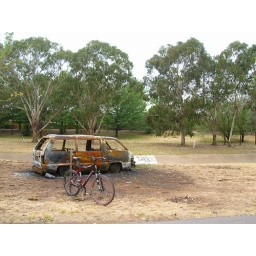
Burnt-out Toyota van near Charmayne and Liam's house - 1 Jan 2007.